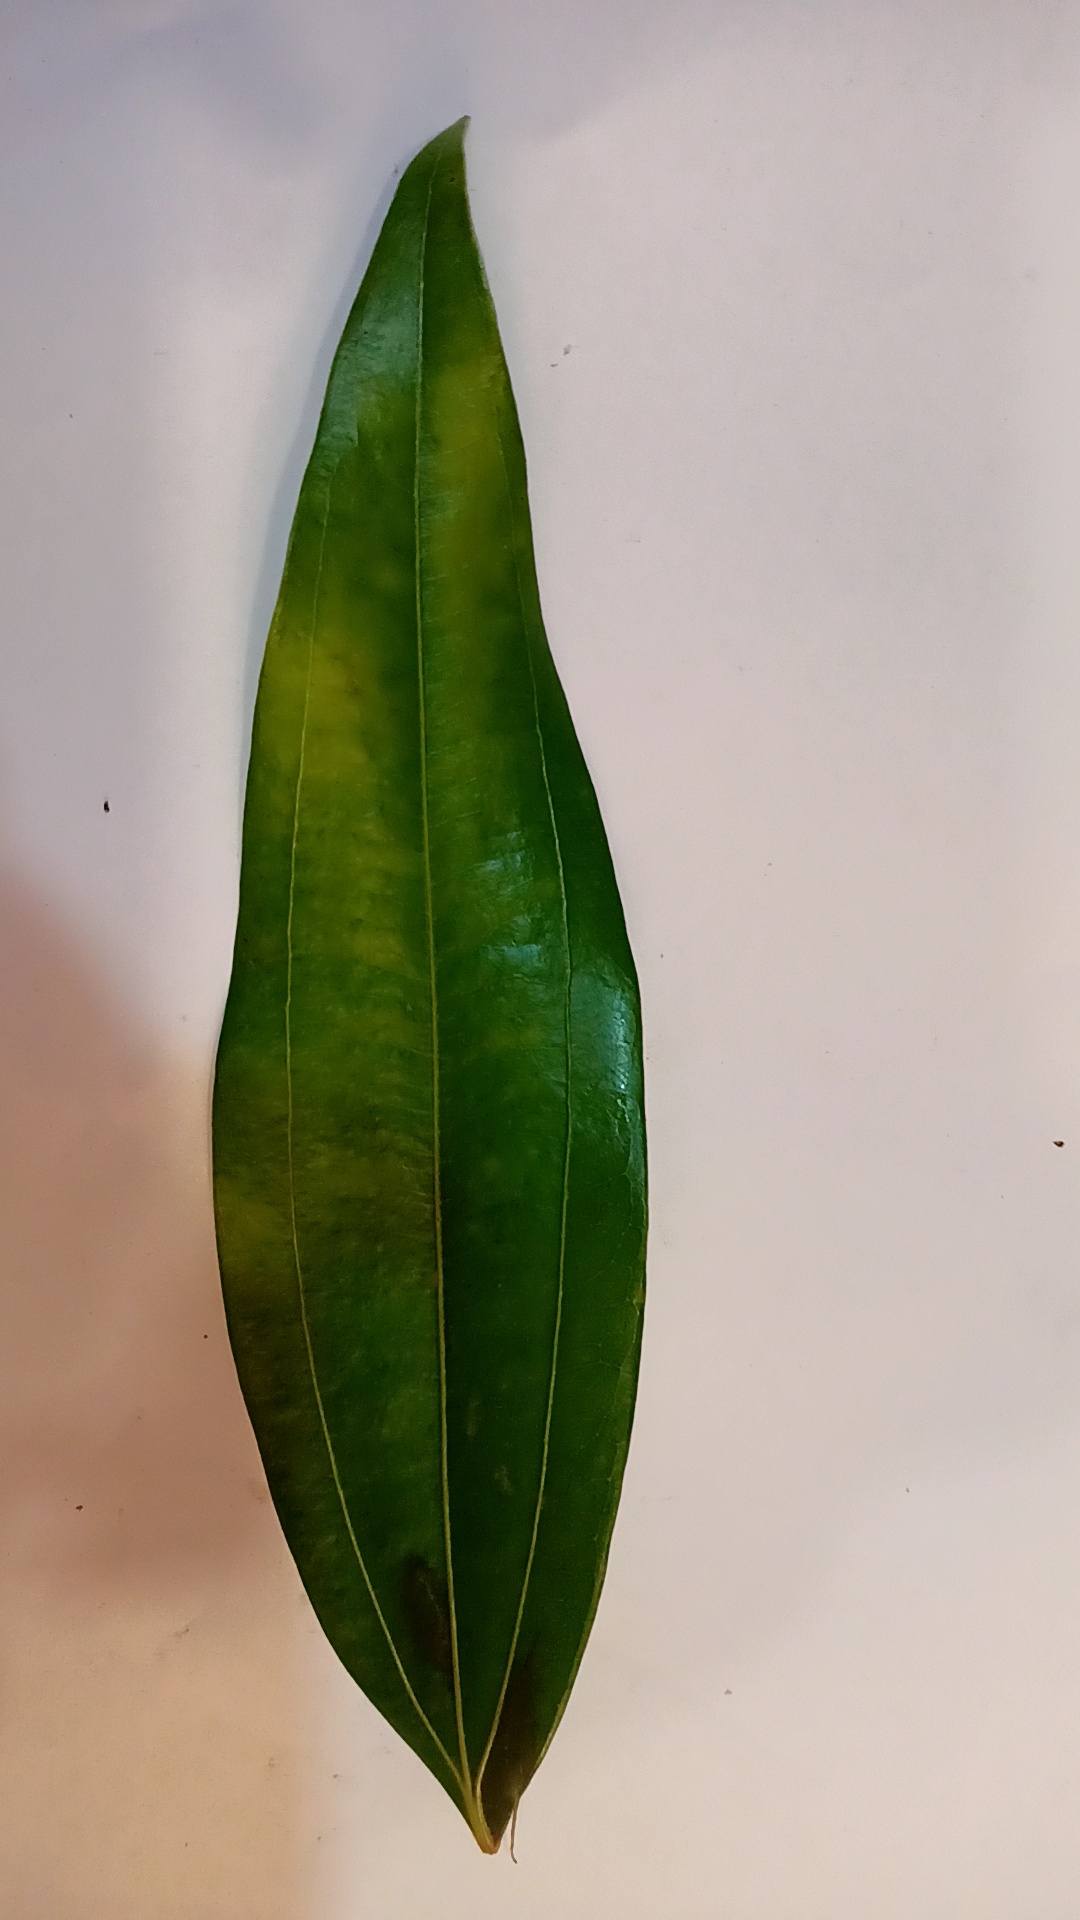
Label: Healthy